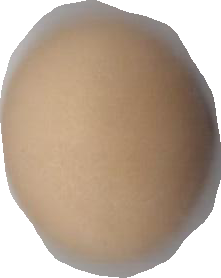
Variety: Anjasmoro